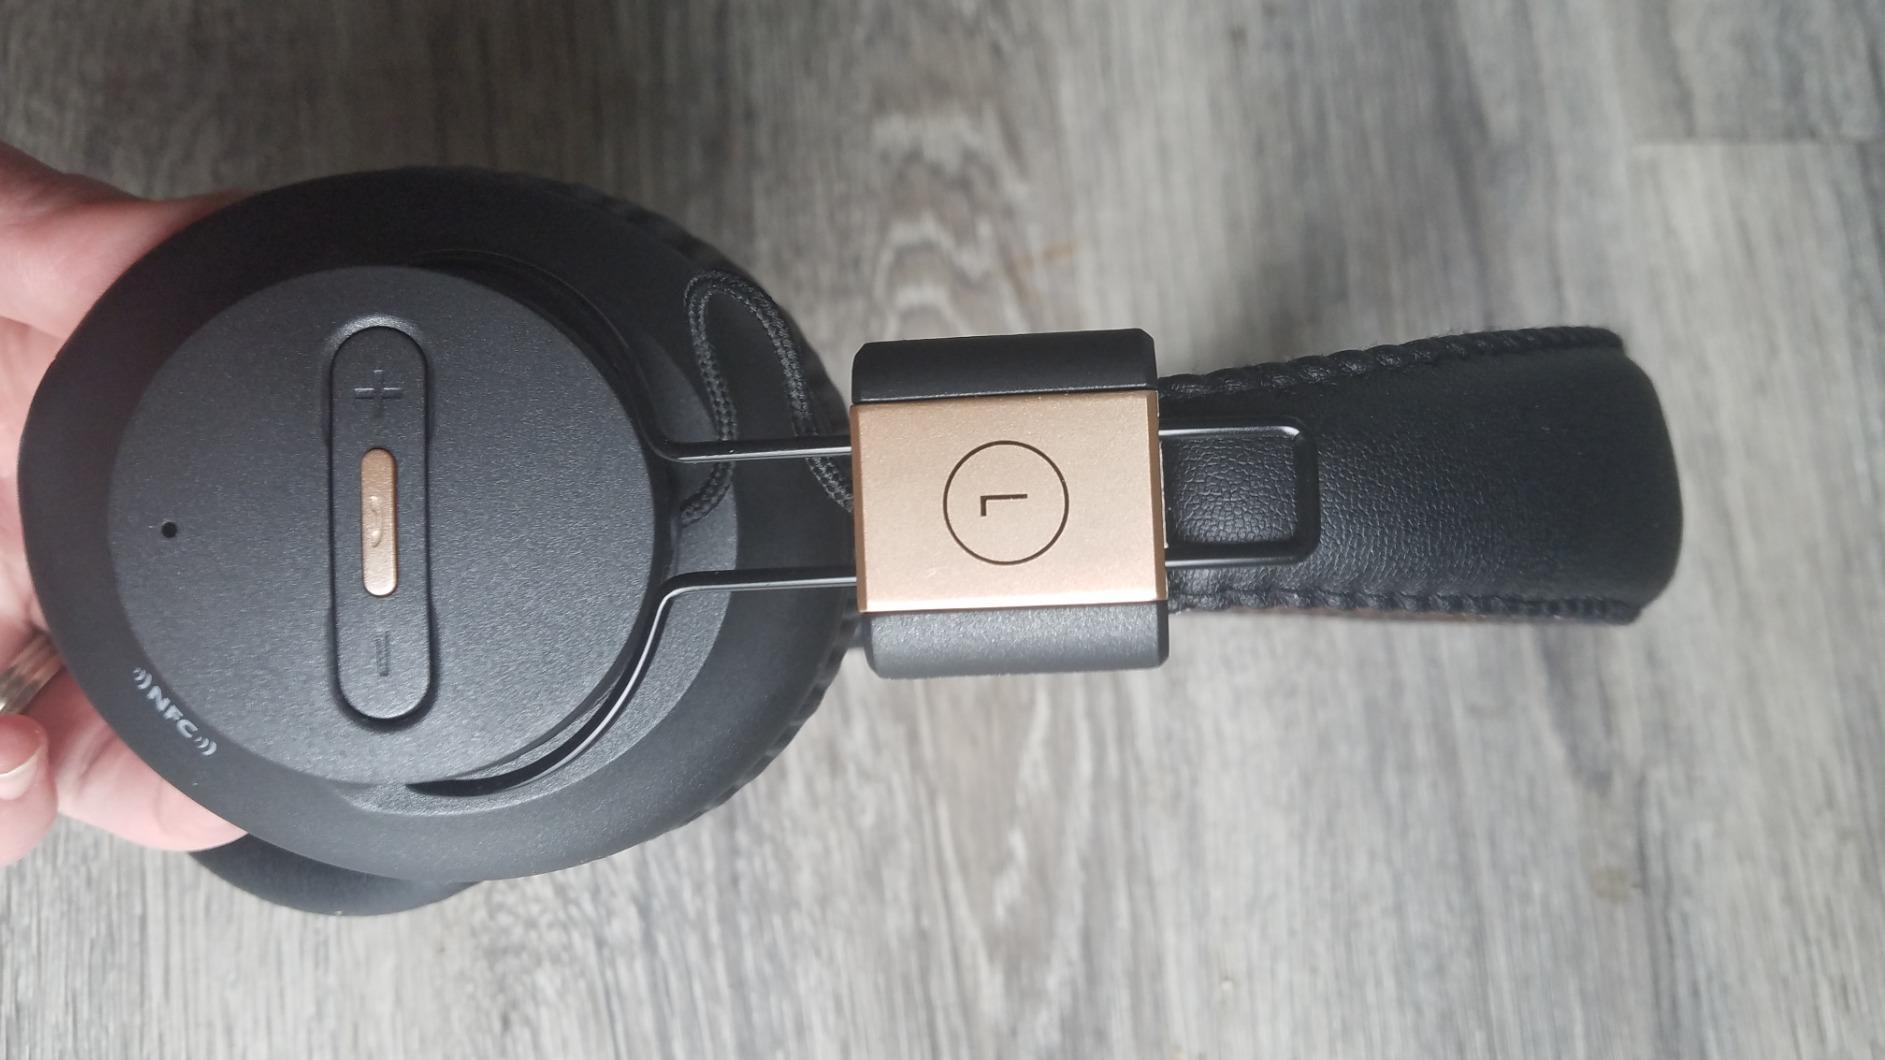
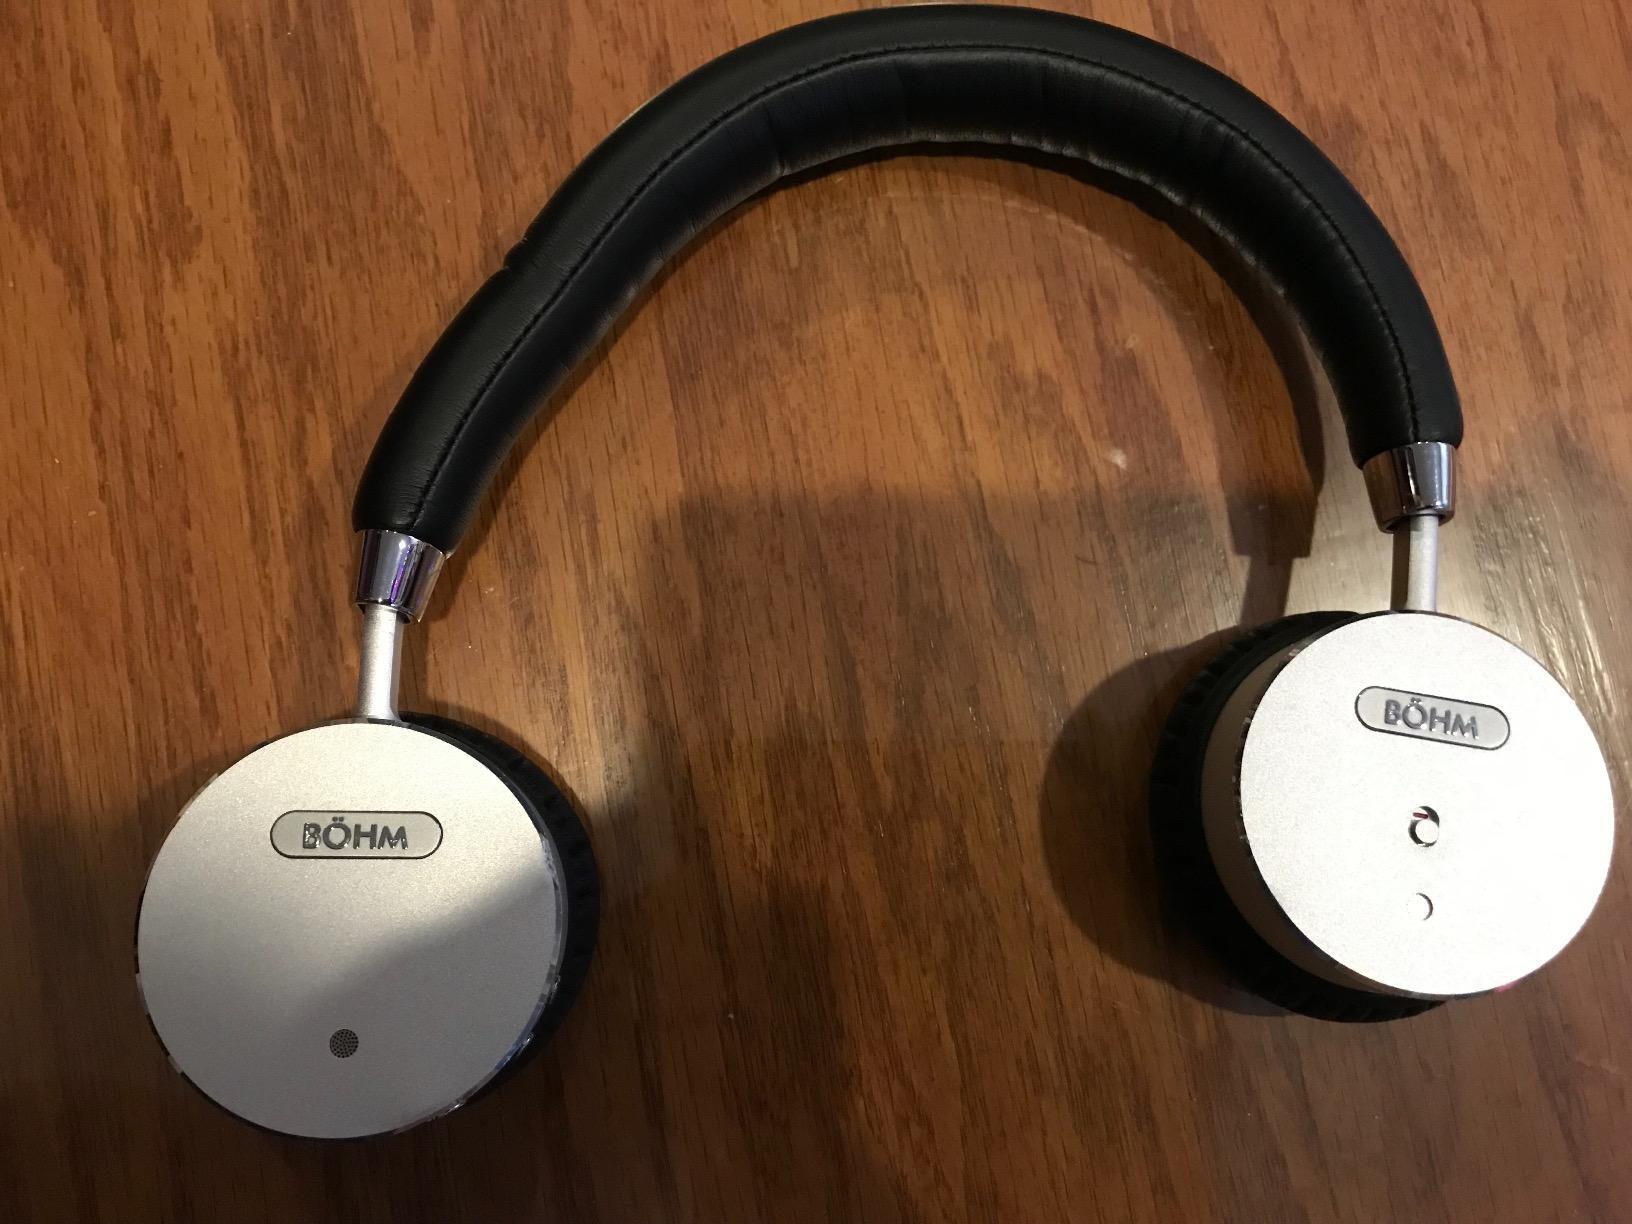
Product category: headphones
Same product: no